AN/FPS-17

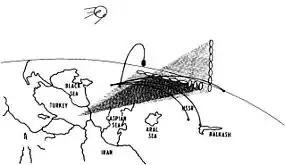
This diagram shows the beam pattern superimposed on the target area.

The total azimuthal coverage was from 18° to 49.7°. The system normally detected missiles or satellites launched from Kapustin Yar at a nominal range of ; it tracked one type of missile out as far as . The missiles and satellites were not sensed at their maximum detectable range because the coverage of the fixed beam configuration did not conform with the test range layout.